History of Braidwood, New South Wales

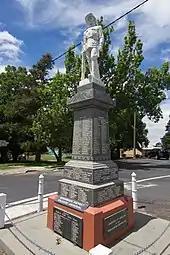
The Braidwood District Soldiers' Memorial

The first car entered the town in 1903. In 1913 Ryrie Park, which was known as Market Square in 1866, was leased for grazing and, as a result, stock damaged the trees and fences. In 1925 the Municipal Council organised the Back to Braidwood Celebrations commemorating 100 years of European Settlement, which was made the occasion of cleaning up and beautifying Ryrie Park. School children collected rubbish, the Forestry Department and the Botanic Gardens donated trees and shrubs.